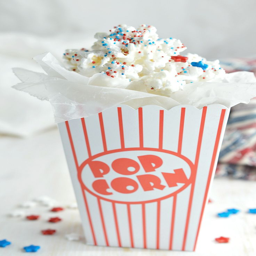
make an easy and festive treat to enjoy while watching the fireworks .